Sperry Corporation

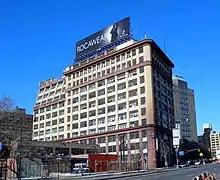
Factory building, Brooklyn

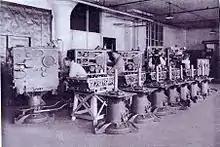
M2 gun director 1932 in production

Sperry Corporation was a major American equipment and electronics company whose existence spanned more than seven decades of the 20th century. Sperry ceased to exist in 1986 following a prolonged hostile takeover bid engineered by Burroughs Corporation, which merged the combined operation under the new name Unisys. Some of Sperry's former divisions became part of Honeywell, Lockheed Martin, Raytheon Technologies, and Northrop Grumman.